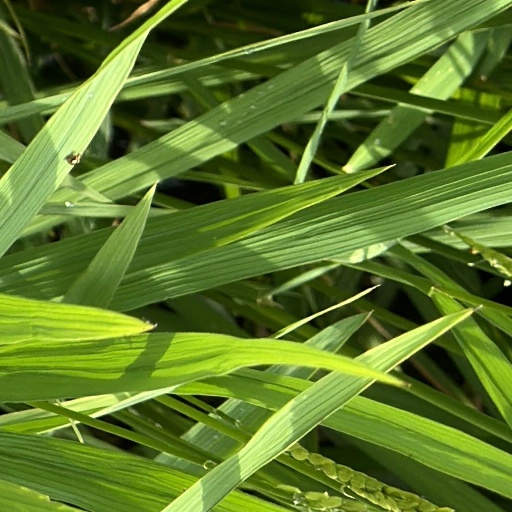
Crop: rice